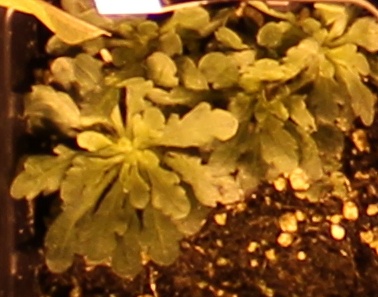
Label: Horseweed